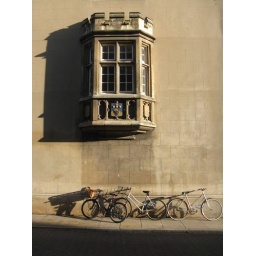
Ornate window in a rather plain wall in Sidney Street, Cambridge. Presumably the window belongs to Sidney Sussex College